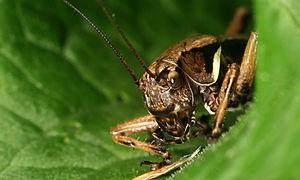
Criquet Pholidoptera aptera Português: Grilo Pholidoptera aptera